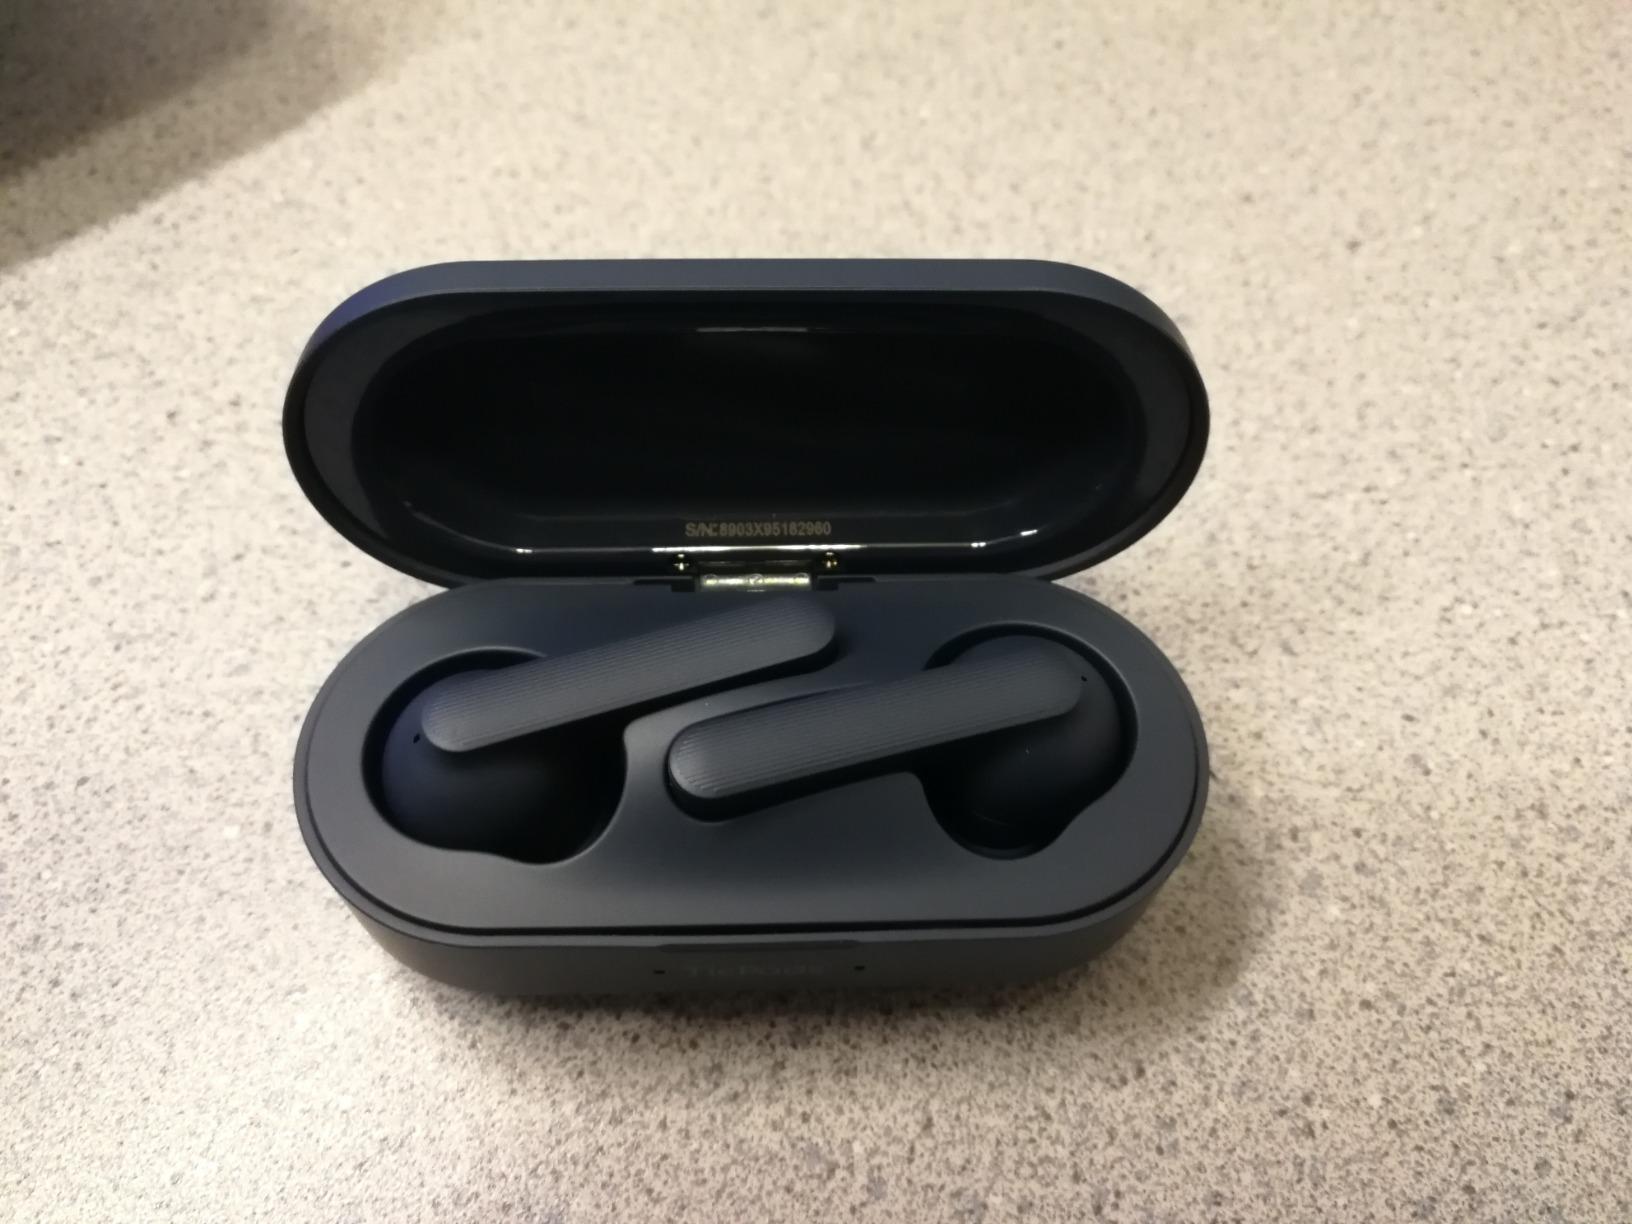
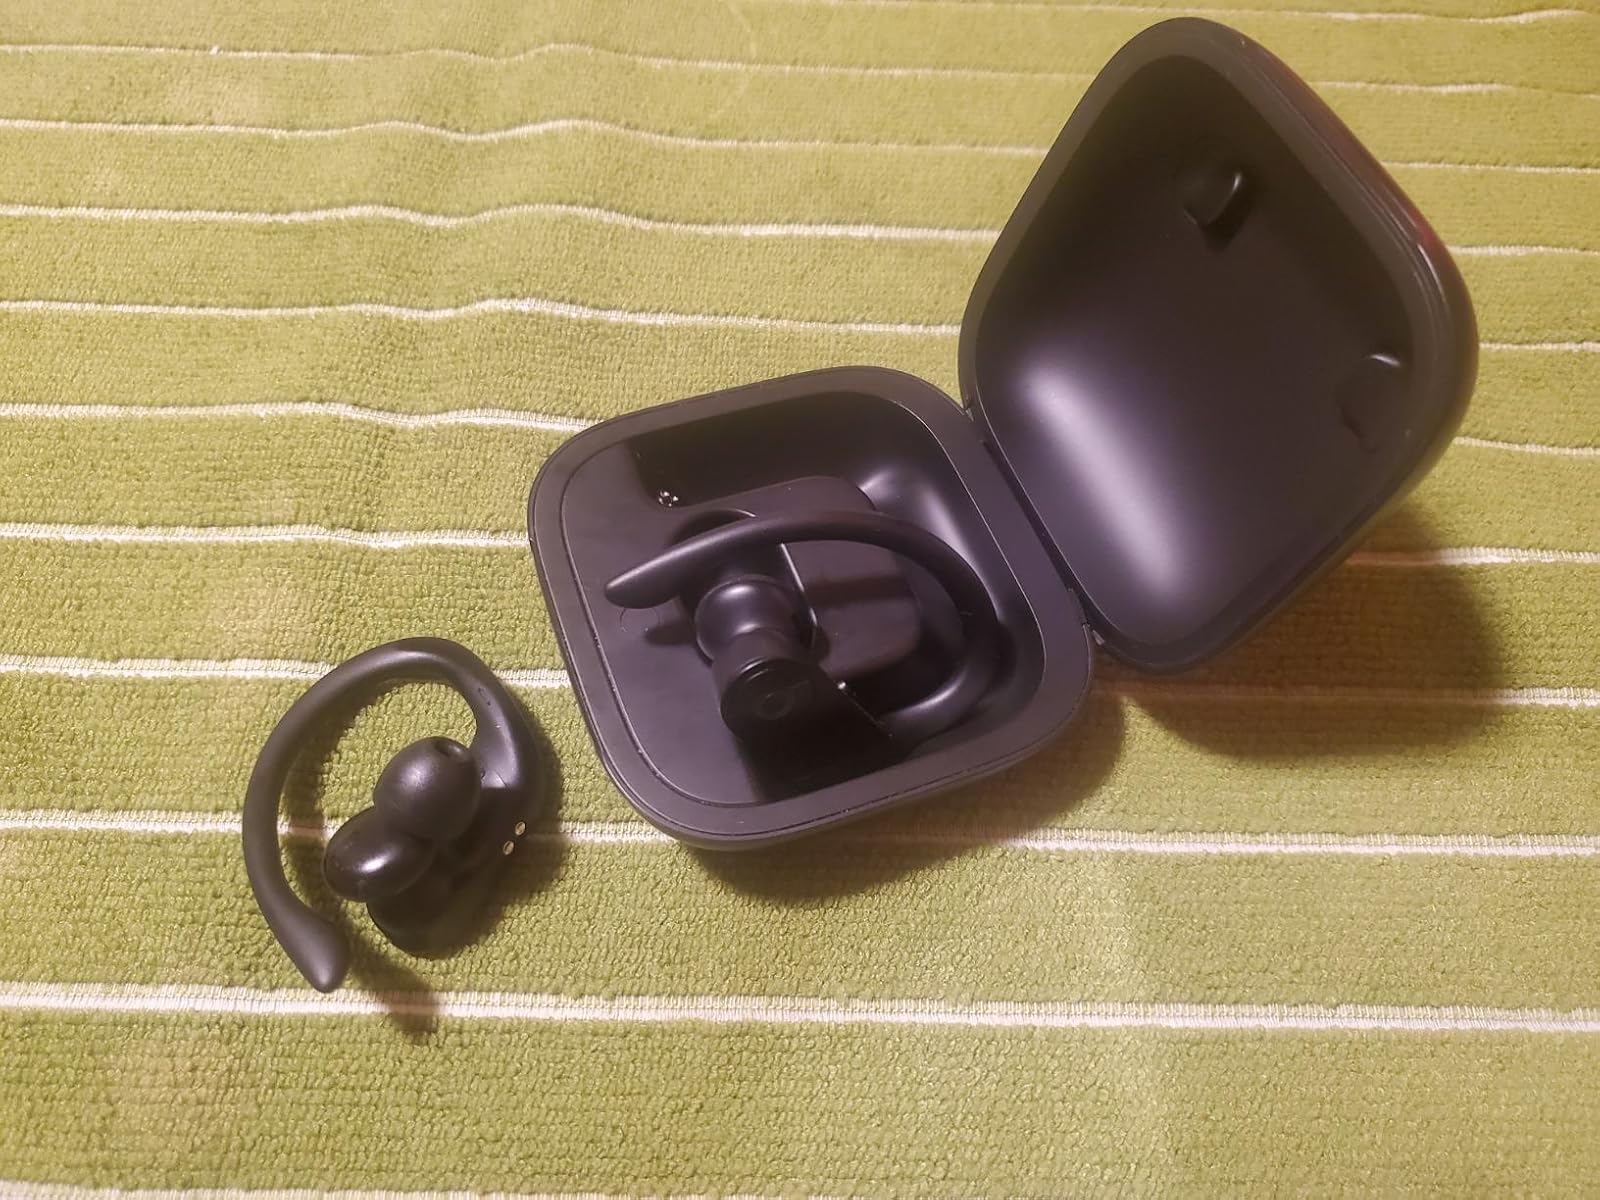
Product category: earbuds
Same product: no